Lough Rynn Castle

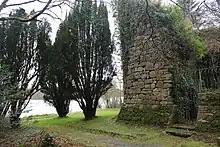
The remains of Mac Raghnaill Castle

The Mac Raghnaill family played an important role in the Nine Years War as allies of Aodh Mór Ó Néill in resisting the English conquest of Ireland.